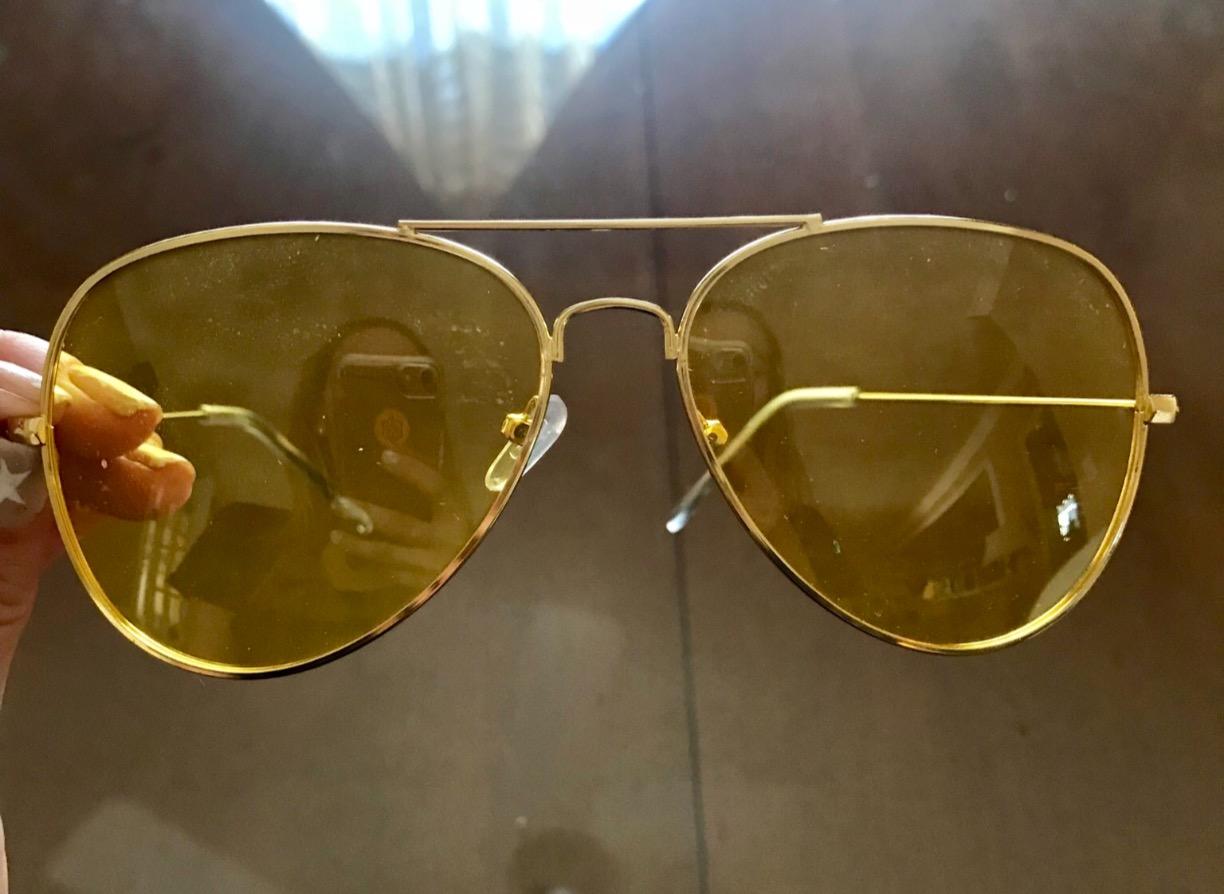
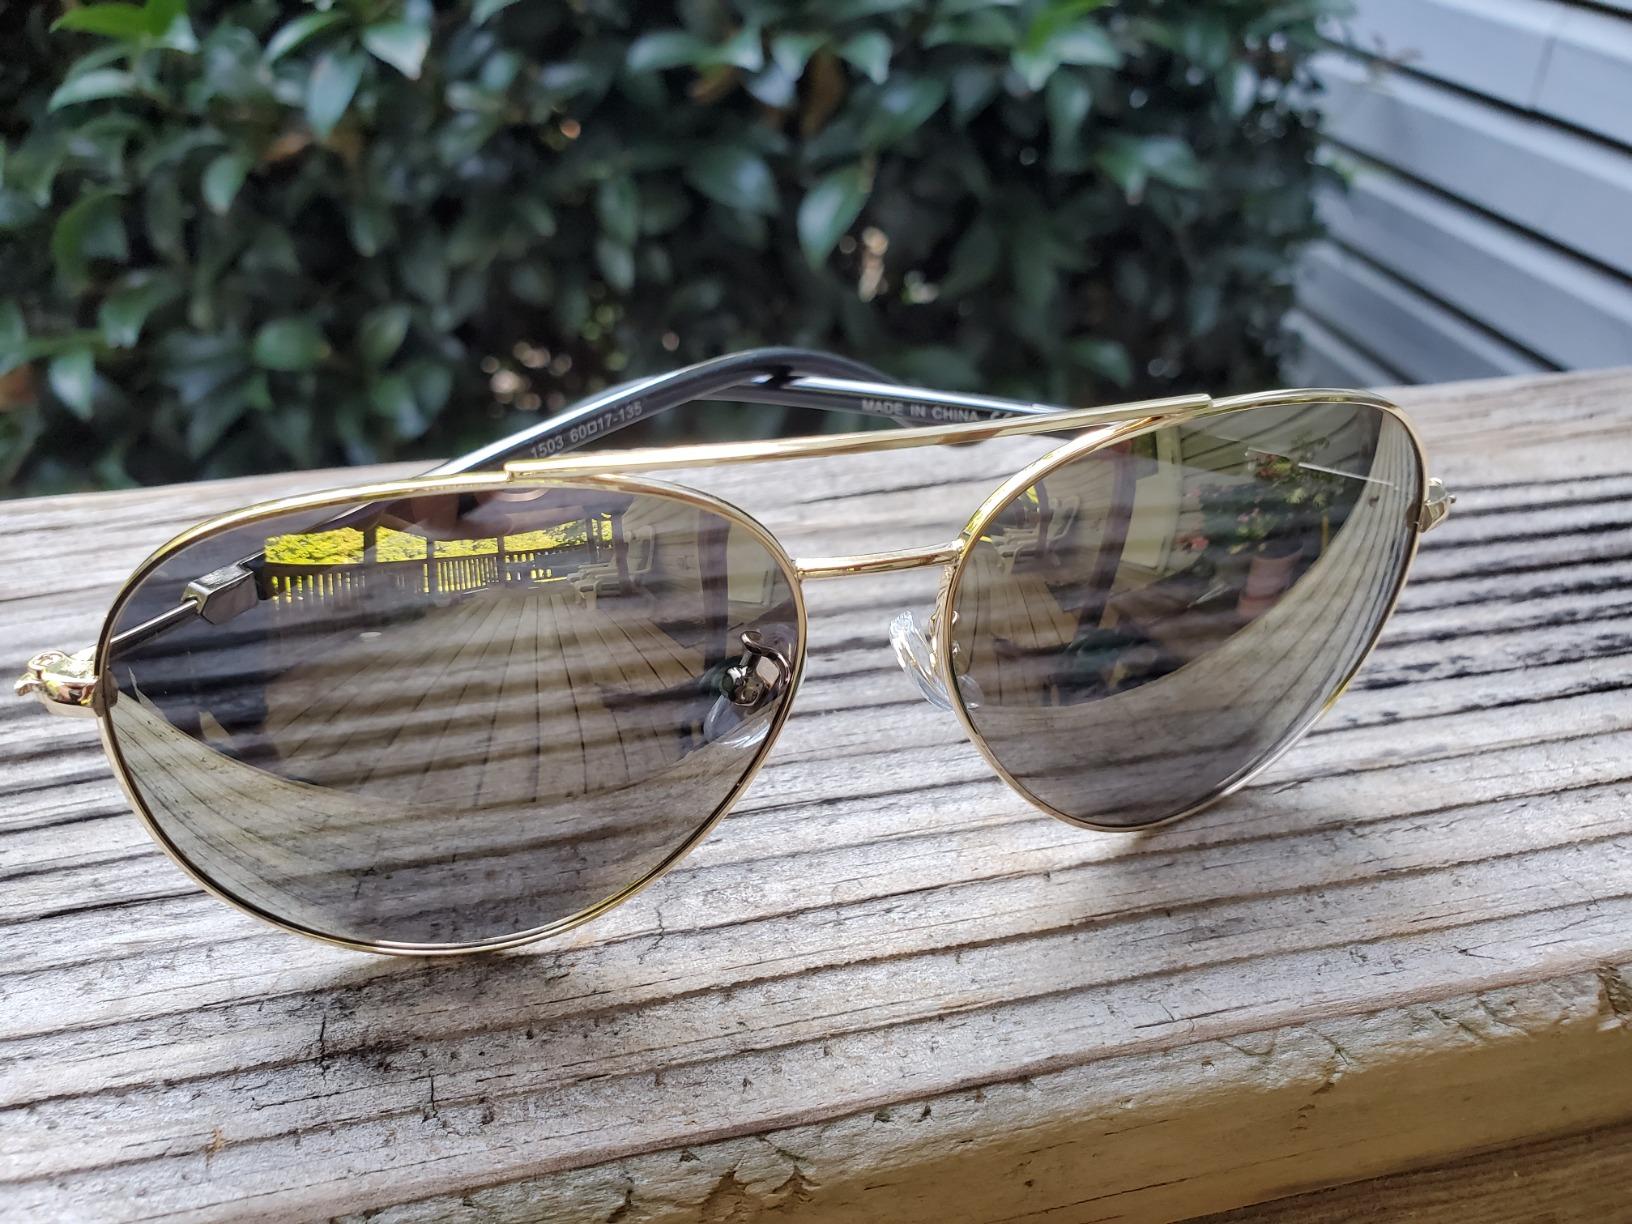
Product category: accessories_sunglasses
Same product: no